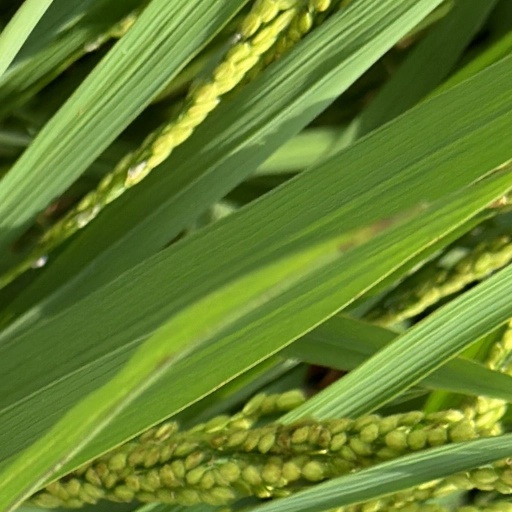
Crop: rice